Addys Mercedes

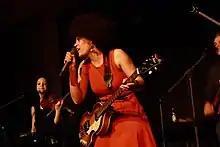
Addys Mercedes with Lia at "KULT", Niederstetten, 2013

Addys Mercedes (formerly known as Addys D'Mercedes) is a Cuban pop and world music singer living in Germany and Spain.